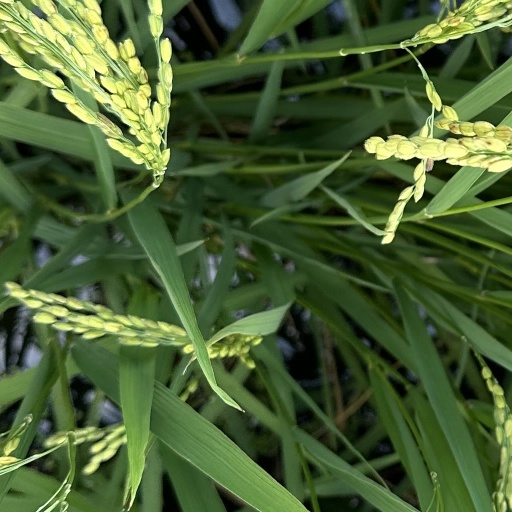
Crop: rice